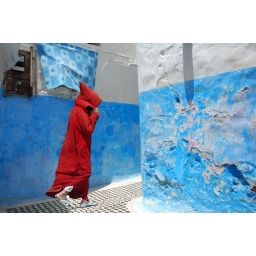
Man walking in the street medina of Rabat